Acela Express (trainset)

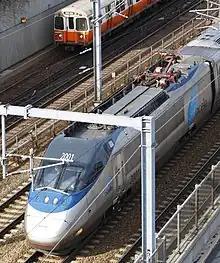
Overhead view of an "Acela" power car in Boston; an MBTA Orange Line subway train is also visible in the background.

In the early 1990s, Amtrak tested several different high-speed trains from Europe to explore the possibility of adding a high-speed rail service along the Northeast Corridor. An X 2000 train was leased from Sweden for test runs from October 1992 to January 1993, followed by revenue service between Washington DC and New York City from February to May and August to September 1993. Siemens showed the ICE 1 train from Germany, organizing the ICE Train North America Tour which started to operate on the Northeast Corridor on July 3, 1993.